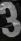
Number: 3